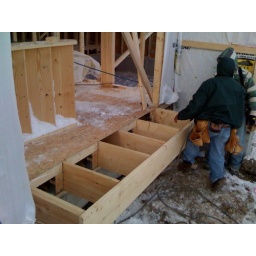
The framing of the floor for the bay window in the dining room. Tonsof nails used.